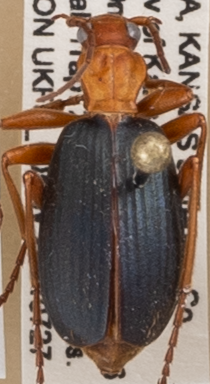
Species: Brachinus alternans
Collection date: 2021-07-27
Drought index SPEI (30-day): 0.548
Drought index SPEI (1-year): -0.232
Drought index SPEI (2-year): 0.824